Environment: real
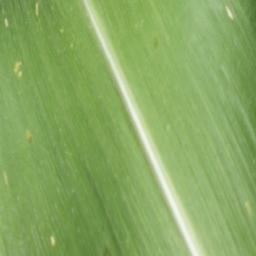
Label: healthy